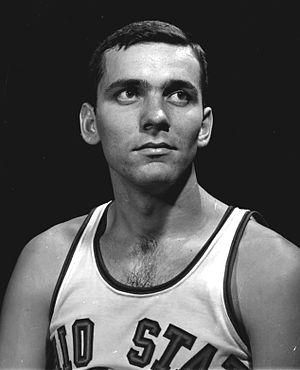
Jerry Ray Lucas, né le 30 mars 1940 à Middletown, était un joueur de basket-ball américain, star des années 1960 aux années 1970. Après une carrière exceptionnelle il a été choisi dans les 50 meilleurs joueurs de l'histoire par la NBA.